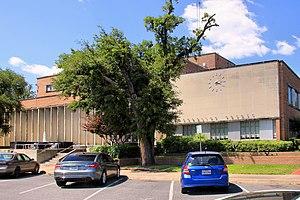
Le comté d'Angelina, en anglais : Angelina County, est un comté des États-Unis, situé à l'est de l'État du Texas. Fondé le 22 avril 1846, son siège de comté est la ville de Lufkin. Selon le recensement des États-Unis de 2010, sa population est de 86 771 habitants. Le comté a une superficie de 2 239,2 km², dont 2 066,2 km² en surfaces terrestres. Il existe deux versions concernant l'origine du nom du comté. Il pourrait avoir été baptisé à la mémoire d'une jeune amérindienne, baptisée Angelina par les missionnaires espagnoles, ou ferait référence à José Angel Cabaso, un prêtre espagnol.